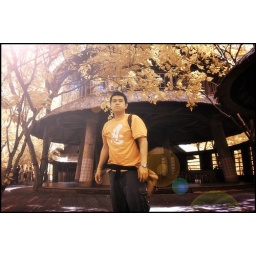
standing still beneath the tower